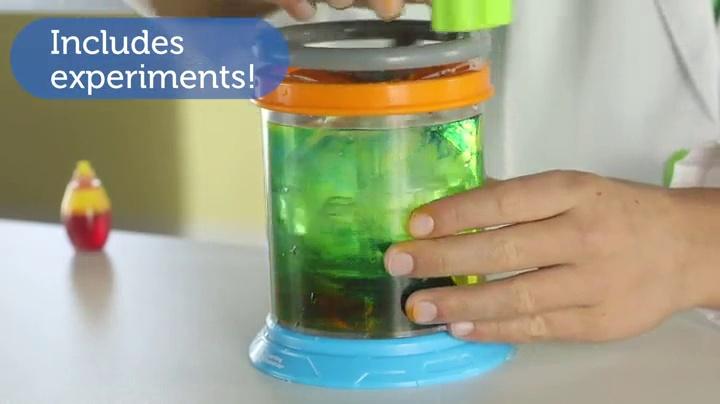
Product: Learning Resources Beaker Creatures Series 2, Assorted Colors, 6-Pack, Ages 5+
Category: Toys & Games | Learning & Education
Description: Collect: there are 30 mysterious series 2 beaker creatures including the limited-edition color-change frostonians.
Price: $23.98
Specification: ProductDimensions:8.6x6.3x2.5inches|ItemWeight:0.8ounces|ShippingWeight:1.24pounds(Viewshippingratesandpolicies)|ASIN:B07MFRPTSZ|Itemmodelnumber:LER3825|Manufacturerrecommendedage:5-10years